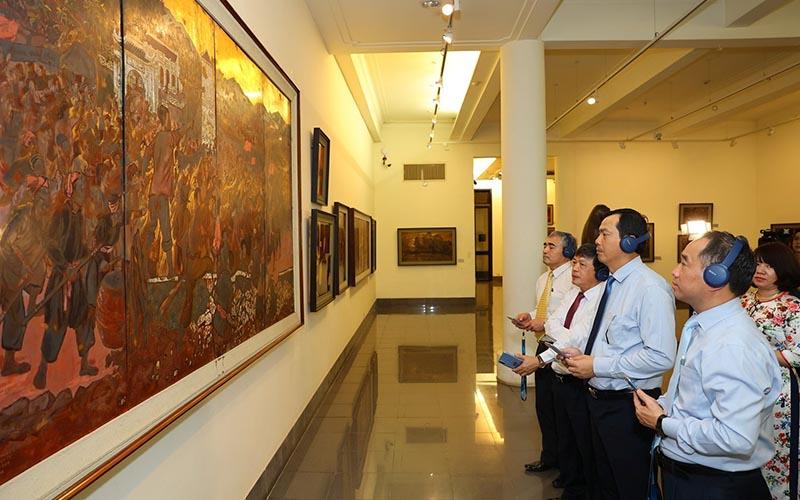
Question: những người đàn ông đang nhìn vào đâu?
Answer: những người đàn ông đang nhìn vào các bức tranh phía trước mặt